Russian cruiser Varyag (1899)

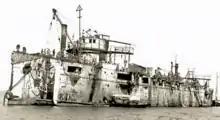
"Varyag" after being salvaged by the Japanese.

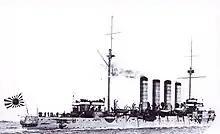
"Varyag" in Japanese service as "Soya"

After the Russo-Japanese War, the Japanese raised the badly damaged wreck from Chemulpo harbor, repaired it, and commissioned it into the Imperial Japanese Navy as the cruiser "Soya" on 9 July 1907. Its new name was taken from the northernmost cape of Hokkaidō, Soya Misaki.